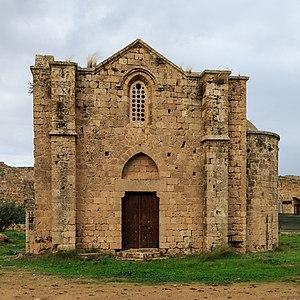
L'article religion à Chypre vise à recenser la totalité des phénomènes religieux, passés et présents, des populations de l'île de Chypre.